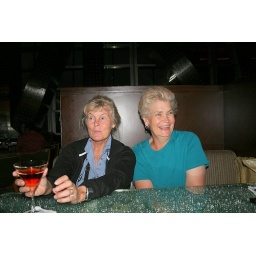
Jill and Laurie in the bar on floor 87 of the Grand Hyatt